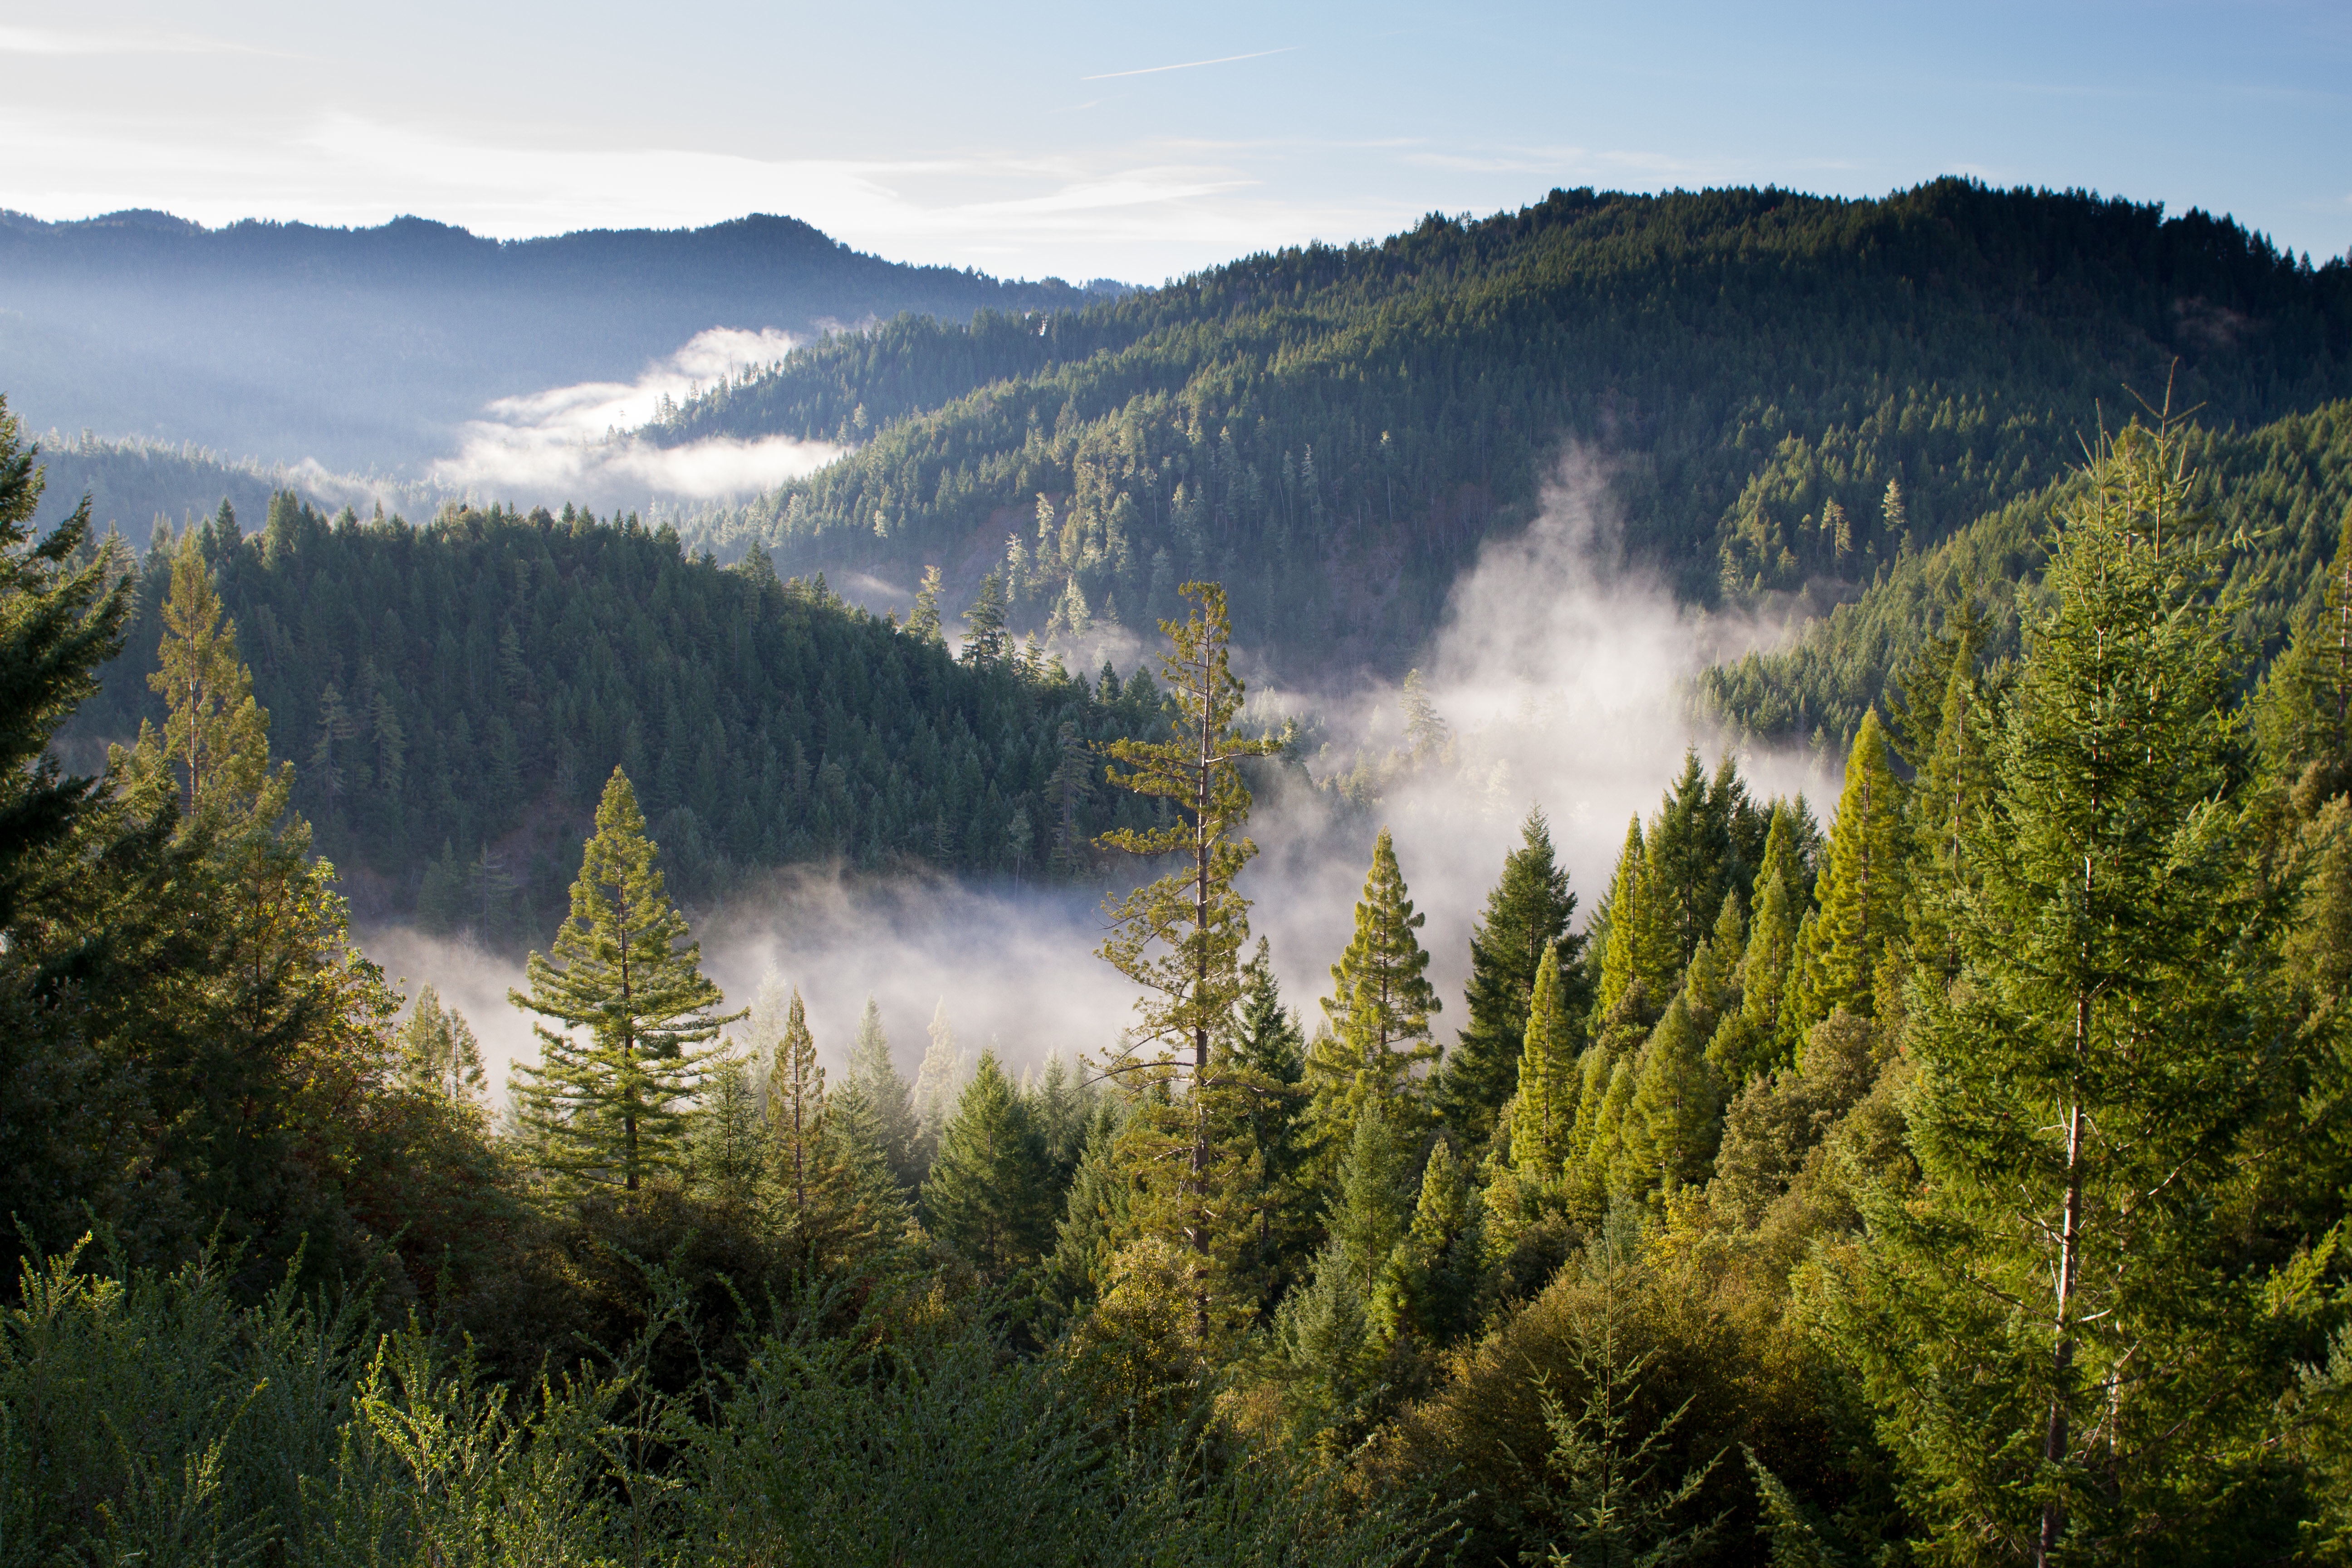
landscape, tree, nature, forest, wilderness, mountain, fog, mist, meadow, morning, lake, valley, mountain range, autumn, national park, ridge, trees, hills, spruce, alps, plateau, woodland, habitat, larch, ecosystem, landform, mountain pass, biome, natural environment, geographical feature, atmospheric phenomenon, woody plant, mountainous landforms, temperate broadleaf and mixed forest, temperate coniferous forest